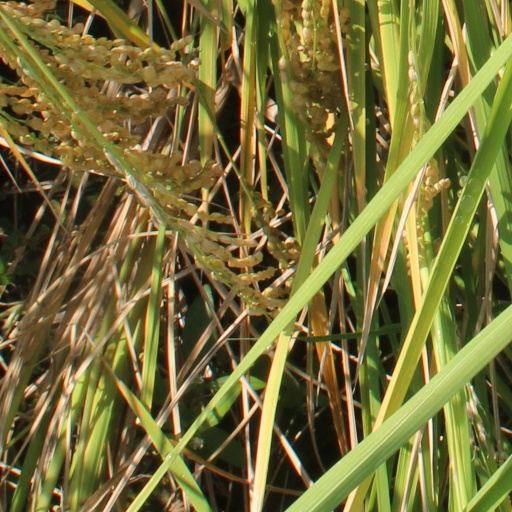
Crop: rice